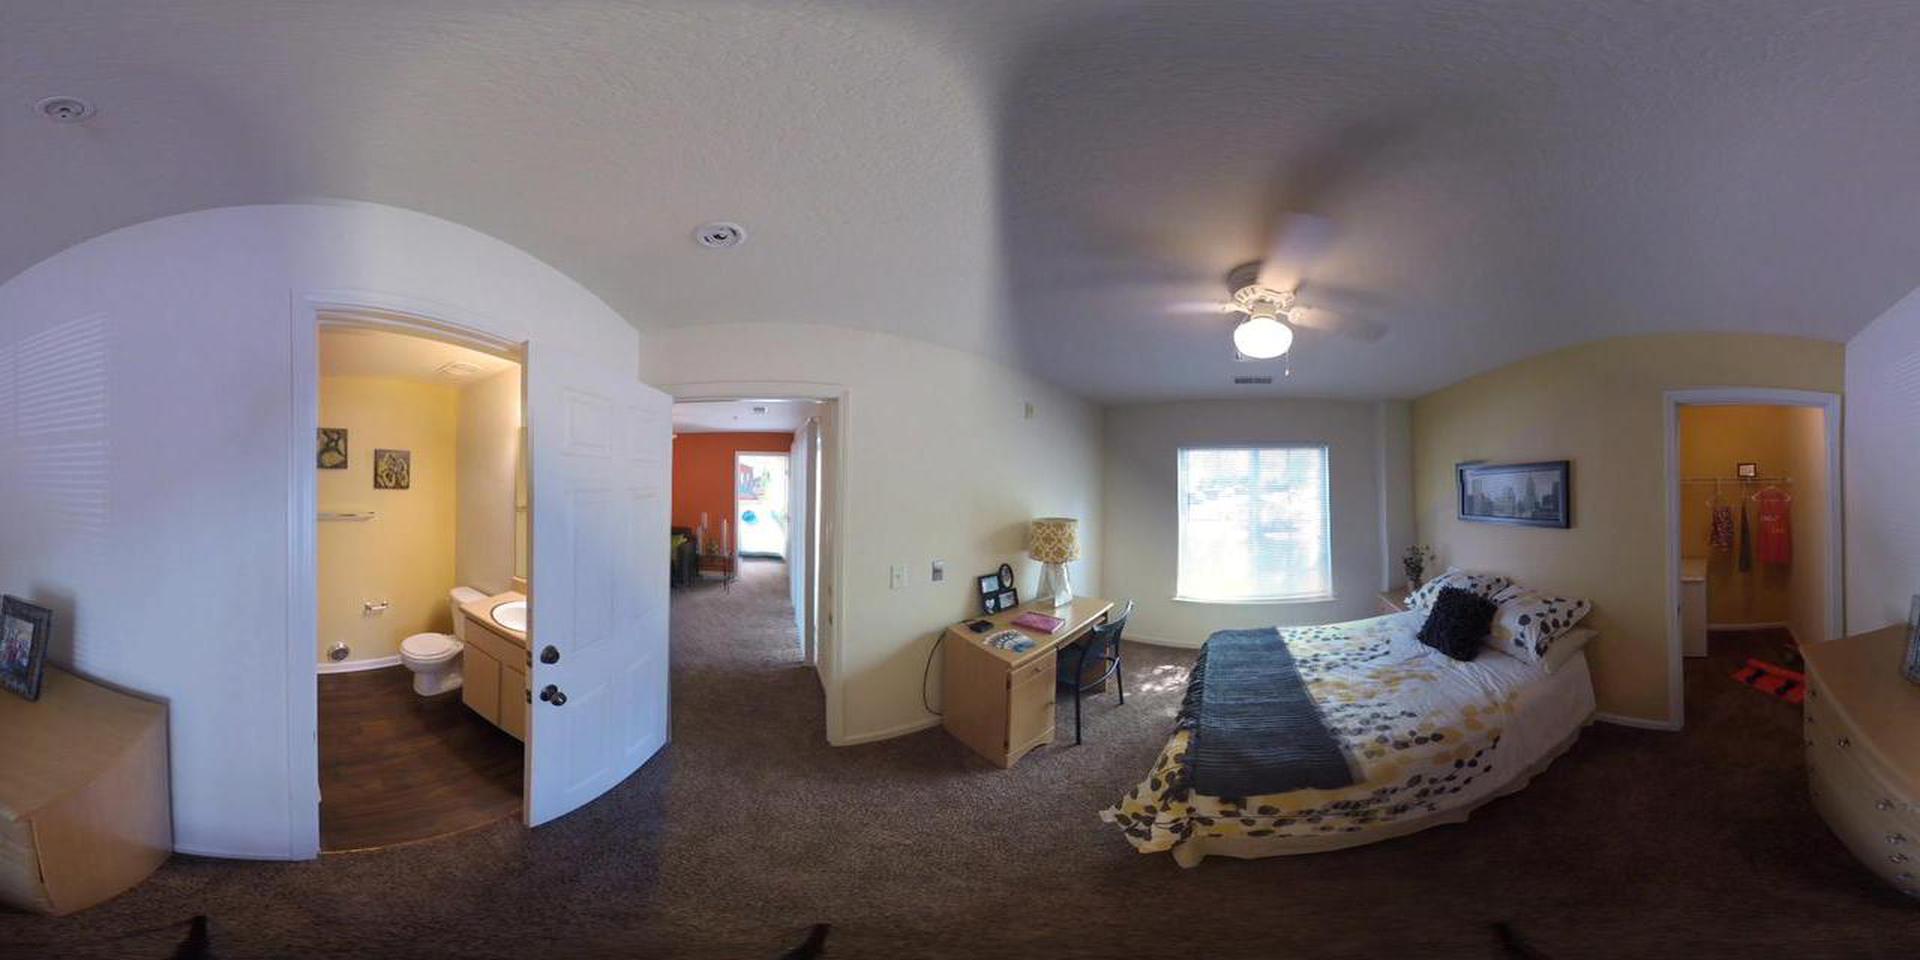
Referred object: the beige table lamp on the desk

Referred object: the yellow patterned table lamp